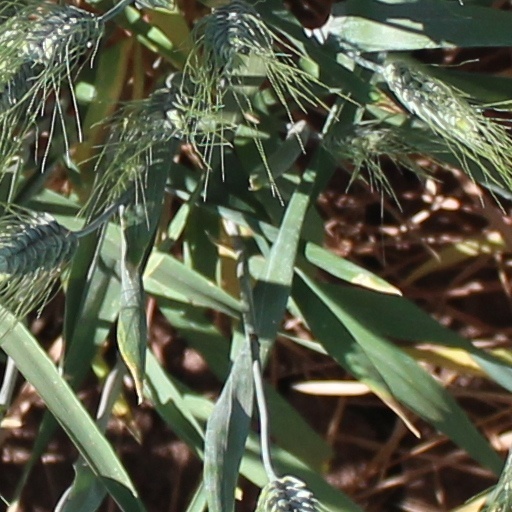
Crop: wheat